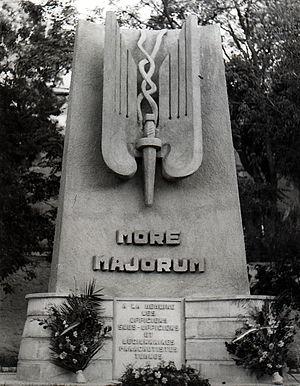
La Légion étrangère est un corps de l'Armée de terre française disposant d'un commandement particulier et comportant plusieurs spécialités : infanterie, cavalerie, génie et troupes aéroportées. La Légion est également indépendante du point de vue de son recrutement.